Julian Martin

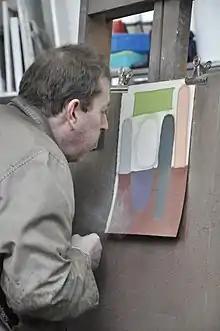
Julian Martin in September 2015

Julian Martin (born Melbourne 1969) is an Australian artist, known primarily for his pastel drawings and self-portraits. Martin resides in the Melbourne suburb of Doncaster, and has worked from his Northcote-based studio at Arts Project Australia since 1989, where he has also had numerous solo shows. He has exhibited widely, both nationally and internationally [see Exhibitions] and in 1994 he was a finalist in the Moët & Chandon Travelling Fellowship. In 2014 he was the winner of the Australian State Trustees Connected art prize. His work is held in several public collections, including the Deakin University Art Collection, the City of Melbourne Art and Heritage Collection and Monash University Museum of Art.